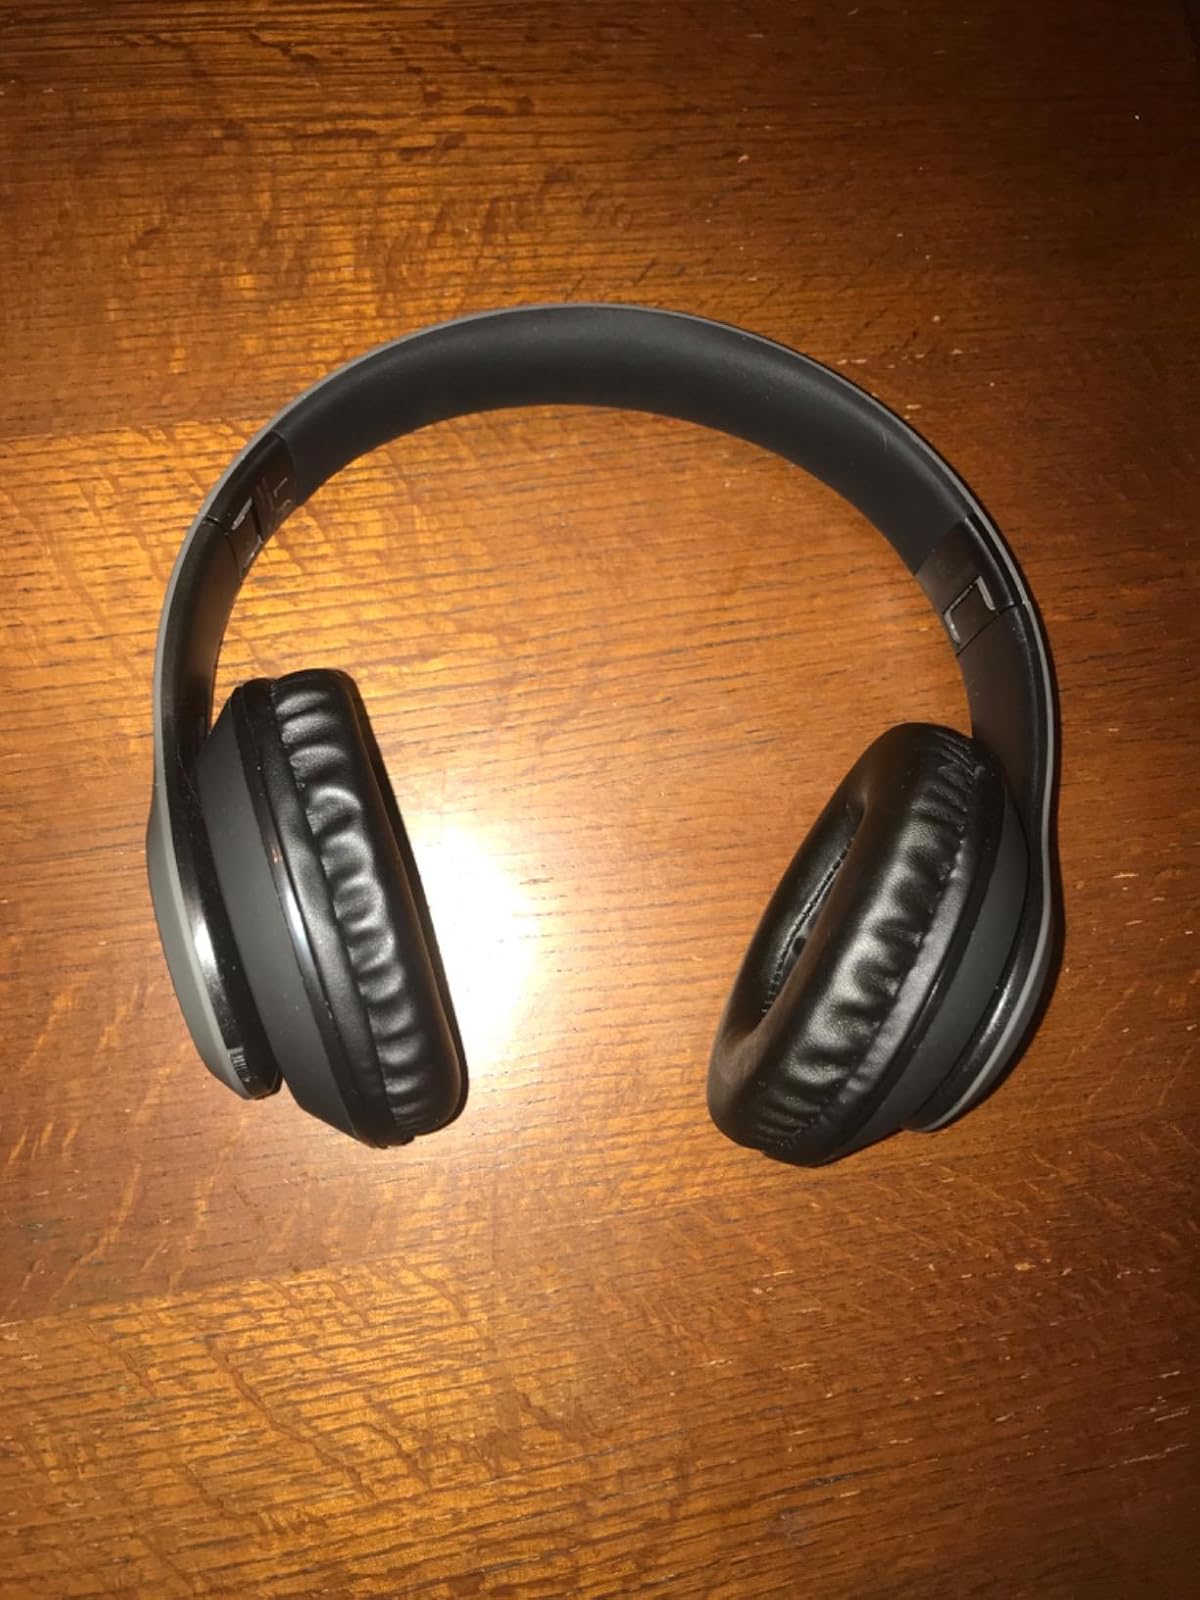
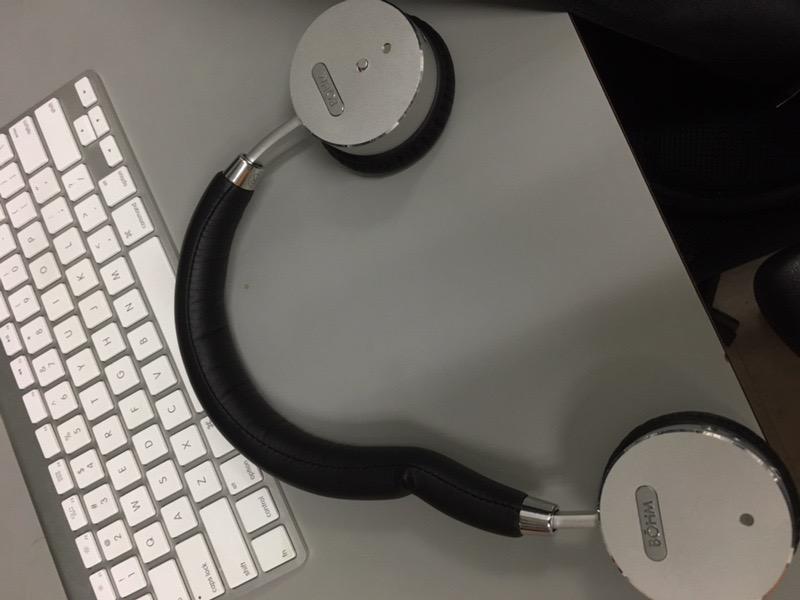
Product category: headphones
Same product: no